Andrew Rowsey

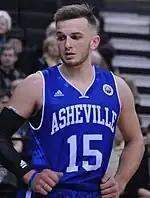
Rowsey with UNC Asheville in 2014

As a freshman at UNC Asheville, Rowsey averaged 20.3 points per game, second among freshman in Division I. He was named to the First-team All-Big South, Big South Freshman of the Year, and helped the team to a 17–15 record. He was named to the Second-team All-Conference as a sophomore, averaging 19.2 points per game. After the season, he decided to transfer to Marquette. As a redshirt junior at Marquette, he averaged 11.5 points per game and helped Marquette reach the NCAA tournament as a 10 seed. He was named the Big East Sixth Man of the Year. Rowsey scored his 2,000th point in a 70–52 victory over DePaul on January 15 and finished with 11 points. As a senior, Rowsey led Marquette to a 21–14 record and the NIT quarterfinals. He scored 29 points and tied a season-high six three-pointers in the season-ending loss to Penn State, and broke Dwyane Wade's single-season Marquette scoring record with 716 points. He also set the single-season three-pointers made mark with 125 threes. He averaged 20.5 points, 4.8 assists, and 3.0 rebounds per game in 35 games. Rowsey scored 15.0 points and posted 7.0 assists per game in the Portsmouth Invitational Tournament after the season and led his team to the championship game.